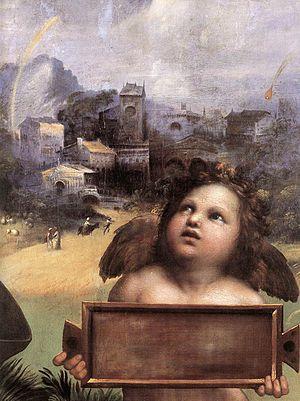
En astronomie, un bolide est un corps naturel solide extraterrestre de plus ou moins grande taille pénétrant dans l'atmosphère terrestre en produisant un phénomène lumineux particulièrement intense. On parle de bolide lorsque la magnitude apparente du phénomène observé est inférieure à -4 lorsqu'il est observé à une distance d'environ 100 km. Contrairement aux corps plus petits baptisés étoiles filantes produisant ce phénomène lumineux à une altitude comprise entre 70 et 120 km, le bolide reste visible jusqu'à une altitude de 20 à 30 kilomètres. Le bolide a une taille comprise entre 1 cm et plusieurs dizaines de mètres. Le phénomène observé rentre dans la catégorie des météores qui regroupe tout objet produisant une traînée lumineuse en pénétrant dans l'atmosphère terrestre. Les fragments du bolide parvenant intacts au sol sont des météorites.